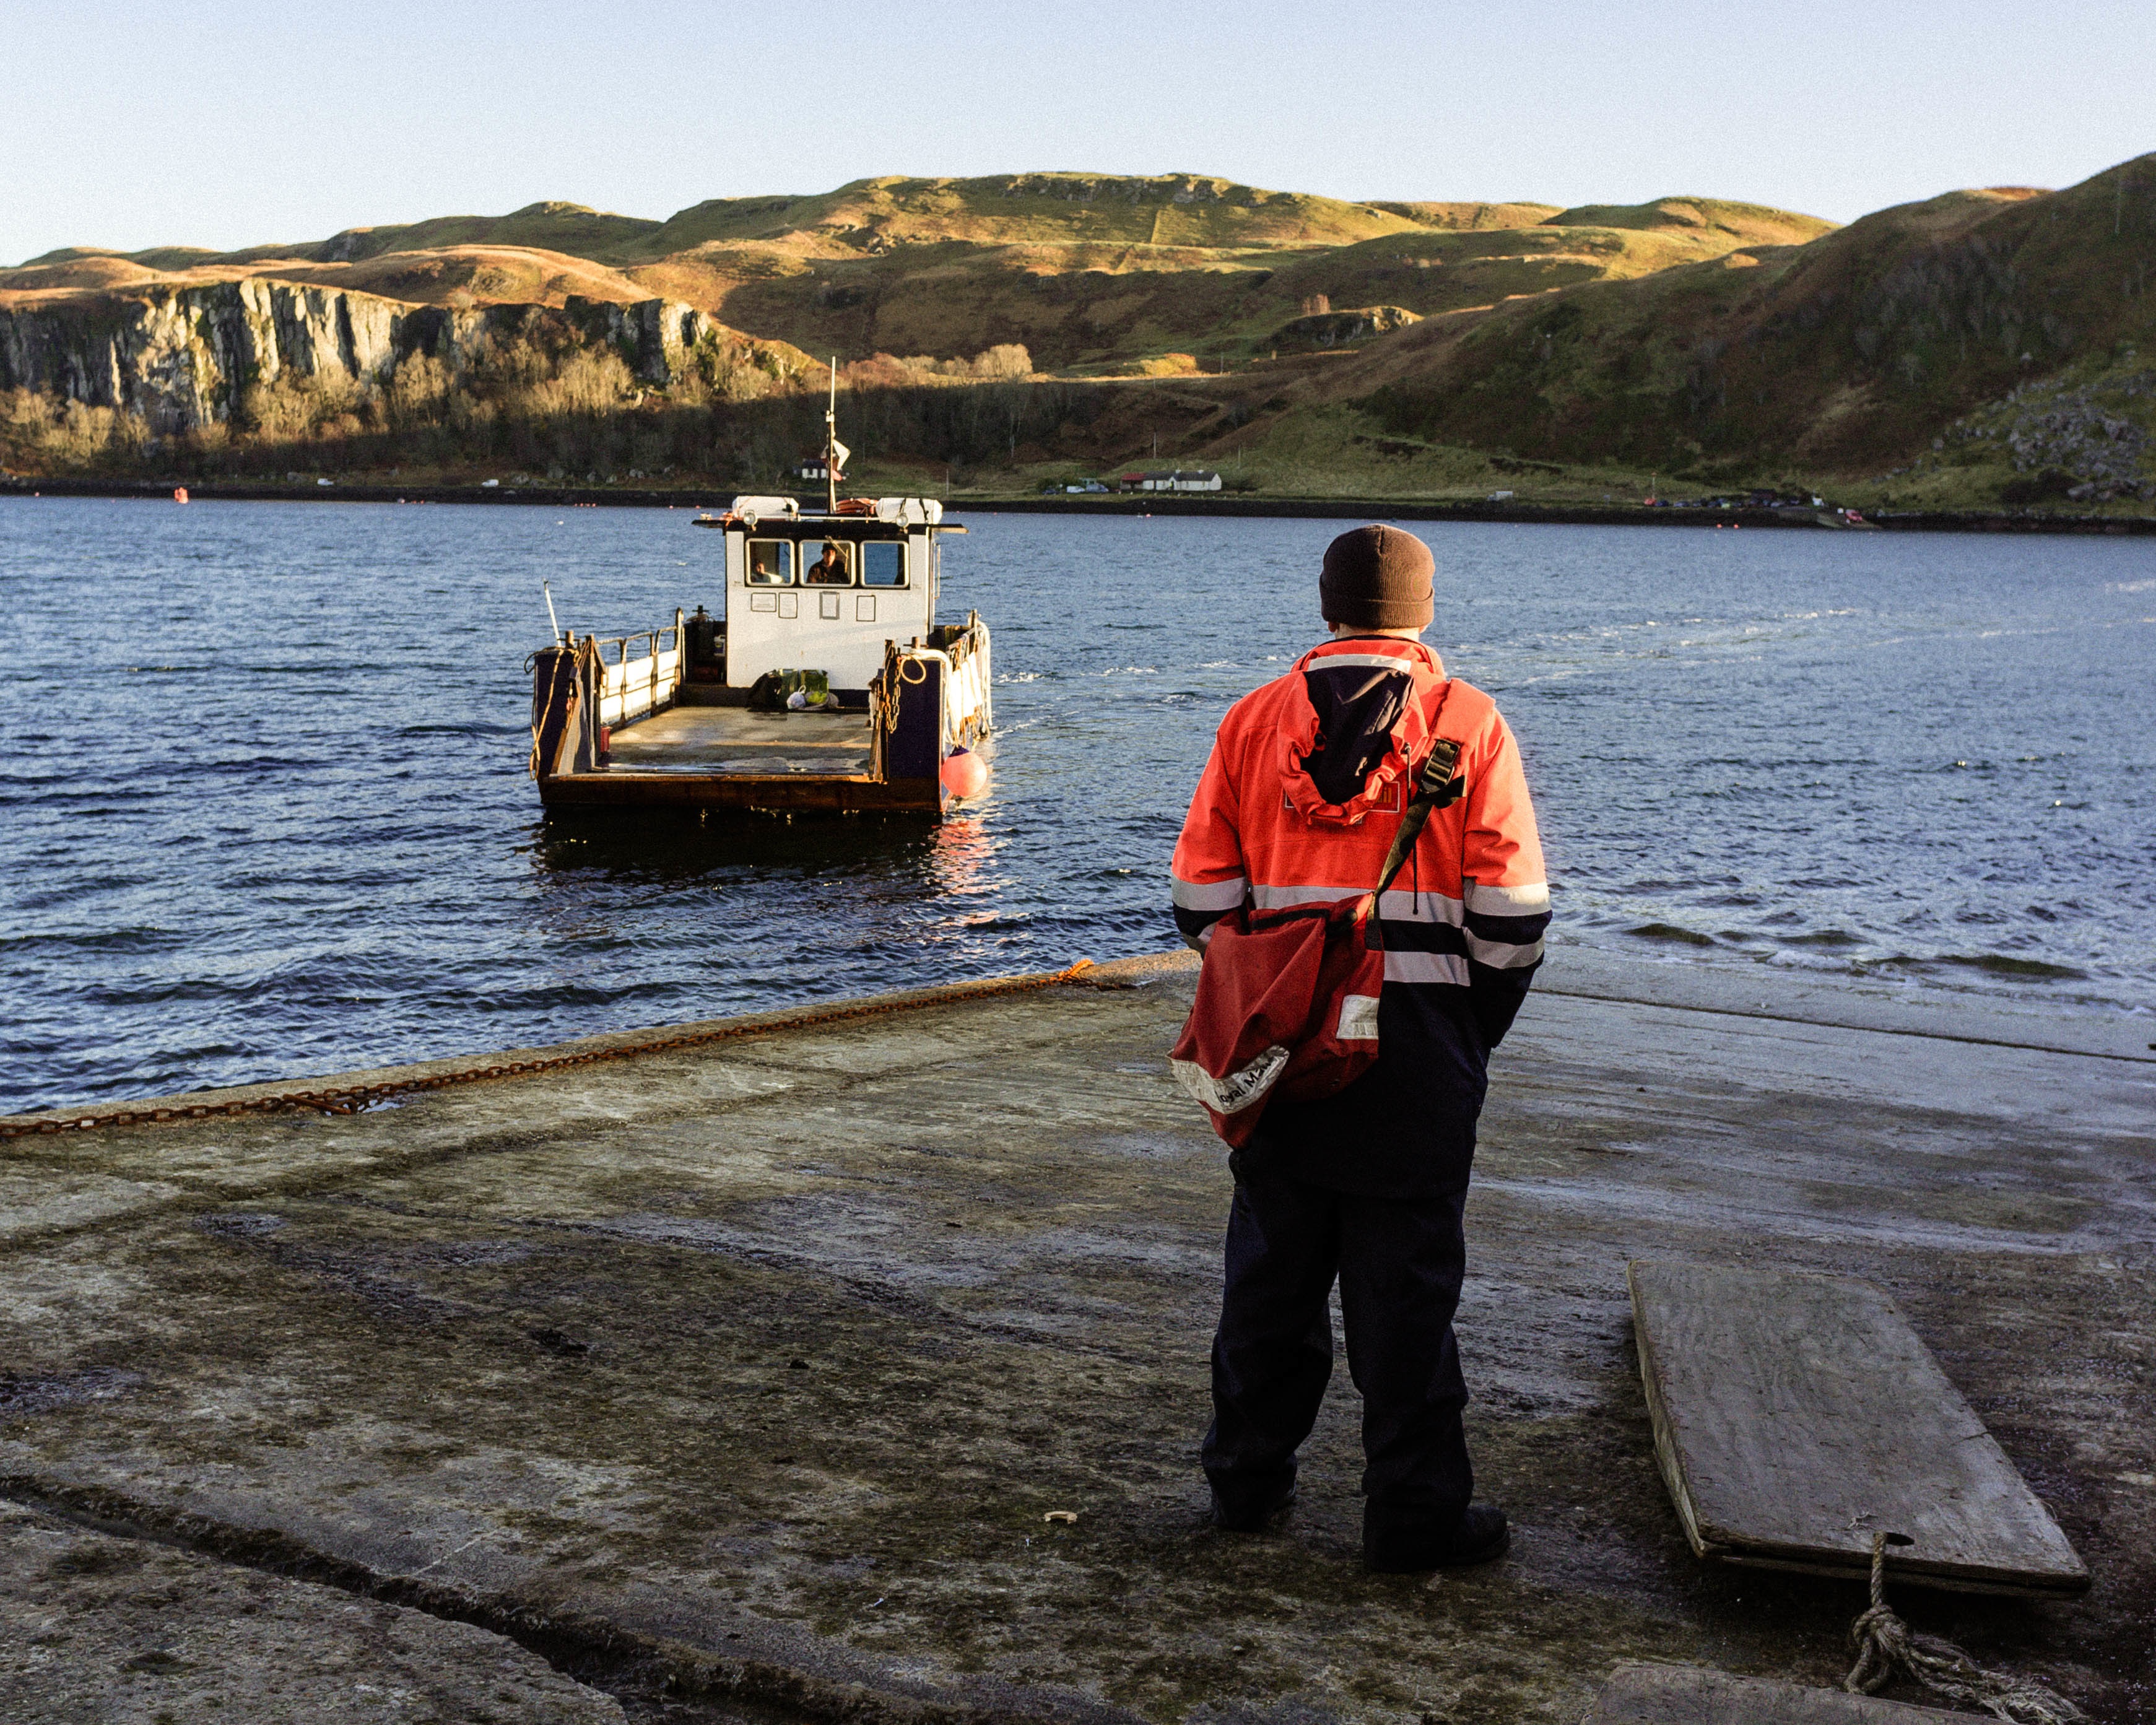
sea, coast, water, boat, shore, lake, vehicle, bay, ferry, boating